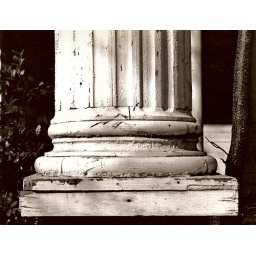
The base of a porch column to a grand old house in Longview, Texas.